Describe the emotion expressed in this image:  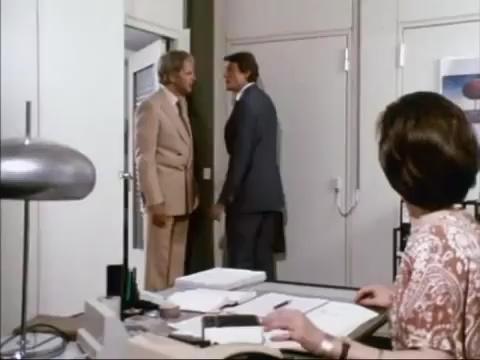
This person displays Pain, valence and arousal with low intensity.